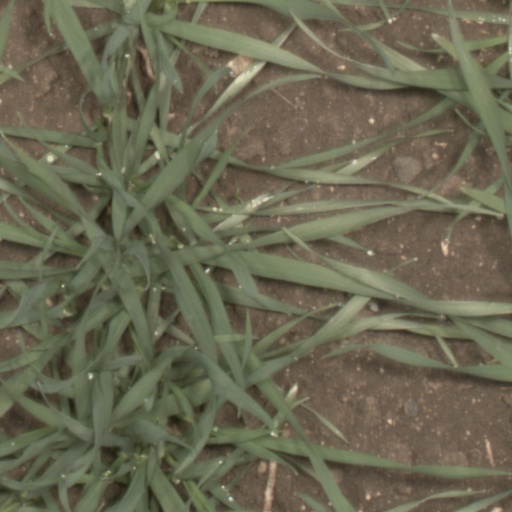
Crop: wheat